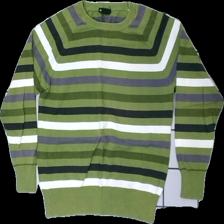
View: front
Type: Sweater
Category: Children
Brand: H&M
Colors: Green, Blue, White
Material: 100% cott
Pattern: Striped
Cut: Regular, C-collar
Size: 146
Price range: <50
Recommended usage: Recycle
Description: Green, blue and white striped sweater for kids from H&M, size 146/152. Poor condition.